The Big Broadcast of 1937

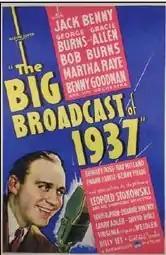

The Big Broadcast of 1937 is a 1936 Paramount Pictures production directed by Mitchell Leisen, and is the third in the series of Big Broadcast movies. The musical comedy stars Jack Benny, George Burns, Gracie Allen, Bob Burns, Martha Raye, Shirley Ross, Ray Milland, Benny Fields, Frank Forest and the orchestra of Benny Goodman (featuring Gene Krupa). It was in this film that Leopold Stokowski made his movie debut conducting two of his Bach transcriptions. Uncredited roles include Jack Mulhall.